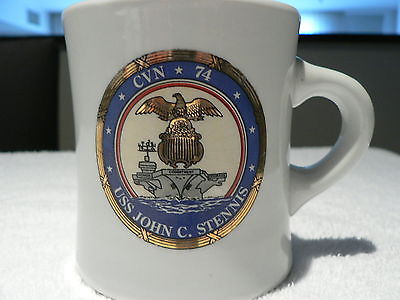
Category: mug